Palm Harbor Museum

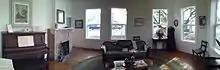
The parlor of the Palm Harbor Museum in 2016

Concepts for a museum were first brought to life in 1983 when Jane C. Shelnutt, daughter of Cobb's Landing developer William Luther Cobb, decided with the Palm Harbor Historical Society to exhibit artifacts related to the location's history in a shopping center off of U.S. Highway 19. Inaugurated as the Palm Harbor Historical Museum, it displayed donated objects and items on loan from the Pinellas County Historical Museum, however, the location was never intended to be permanent.